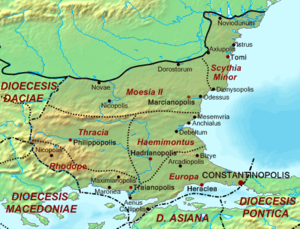
Rhodope était une province du Bas-Empire romain puis de l’Empire byzantin.
Vitalien, mort en 520, est un général de l'empire romain d'Orient. Natif de Mésie, dans le nord des Balkans, et probablement de descendance romaine et barbare, il suit son père dans l'armée impériale et devient en 513 commandant supérieur en Thrace.
Hæmimontus ou Hemimontus était le nom donné au IVᵉ siècle à une province romaine de l’antique région de Thrace qui prit le nom des monts Hemus.
L'archidiocèse de Mesembria est un archidiocèse de l’Église catholique supprimé puis devenu siège titulaire.
La province d’Europe ou, simplement, l’Europe était le nom d'une province romaine créée en 294, lors de la réorganisation de Dioclétien, située dans la Thrace orientale. Europa correspond à peu près à la partie européenne de l’actuelle Turquie.
Le diocèse de Thrace, latin, Dioecesis Thraciae, grec, Διοίκησις Θράκης, est une des très grandes divisions de l'empire romain d'Orient. Sa capitale était Philippopolis.